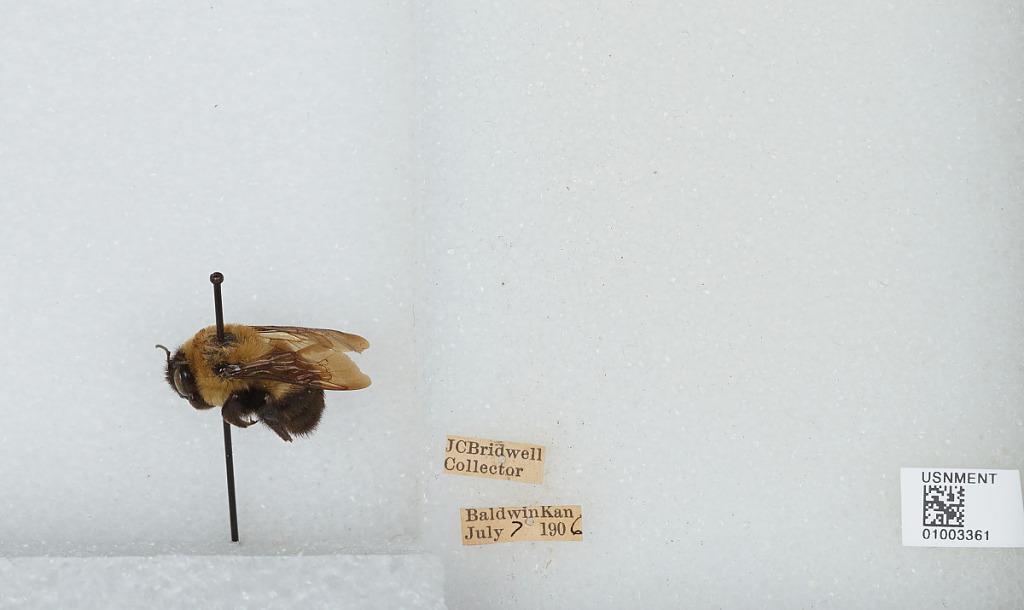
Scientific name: Bombus (Separatobombus) griseocollis (De Geer)
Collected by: J. Bridwell
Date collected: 1906-7-7
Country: United States
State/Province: Kansas
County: Douglas
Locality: Baldwin City
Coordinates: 38.7775, -95.1875